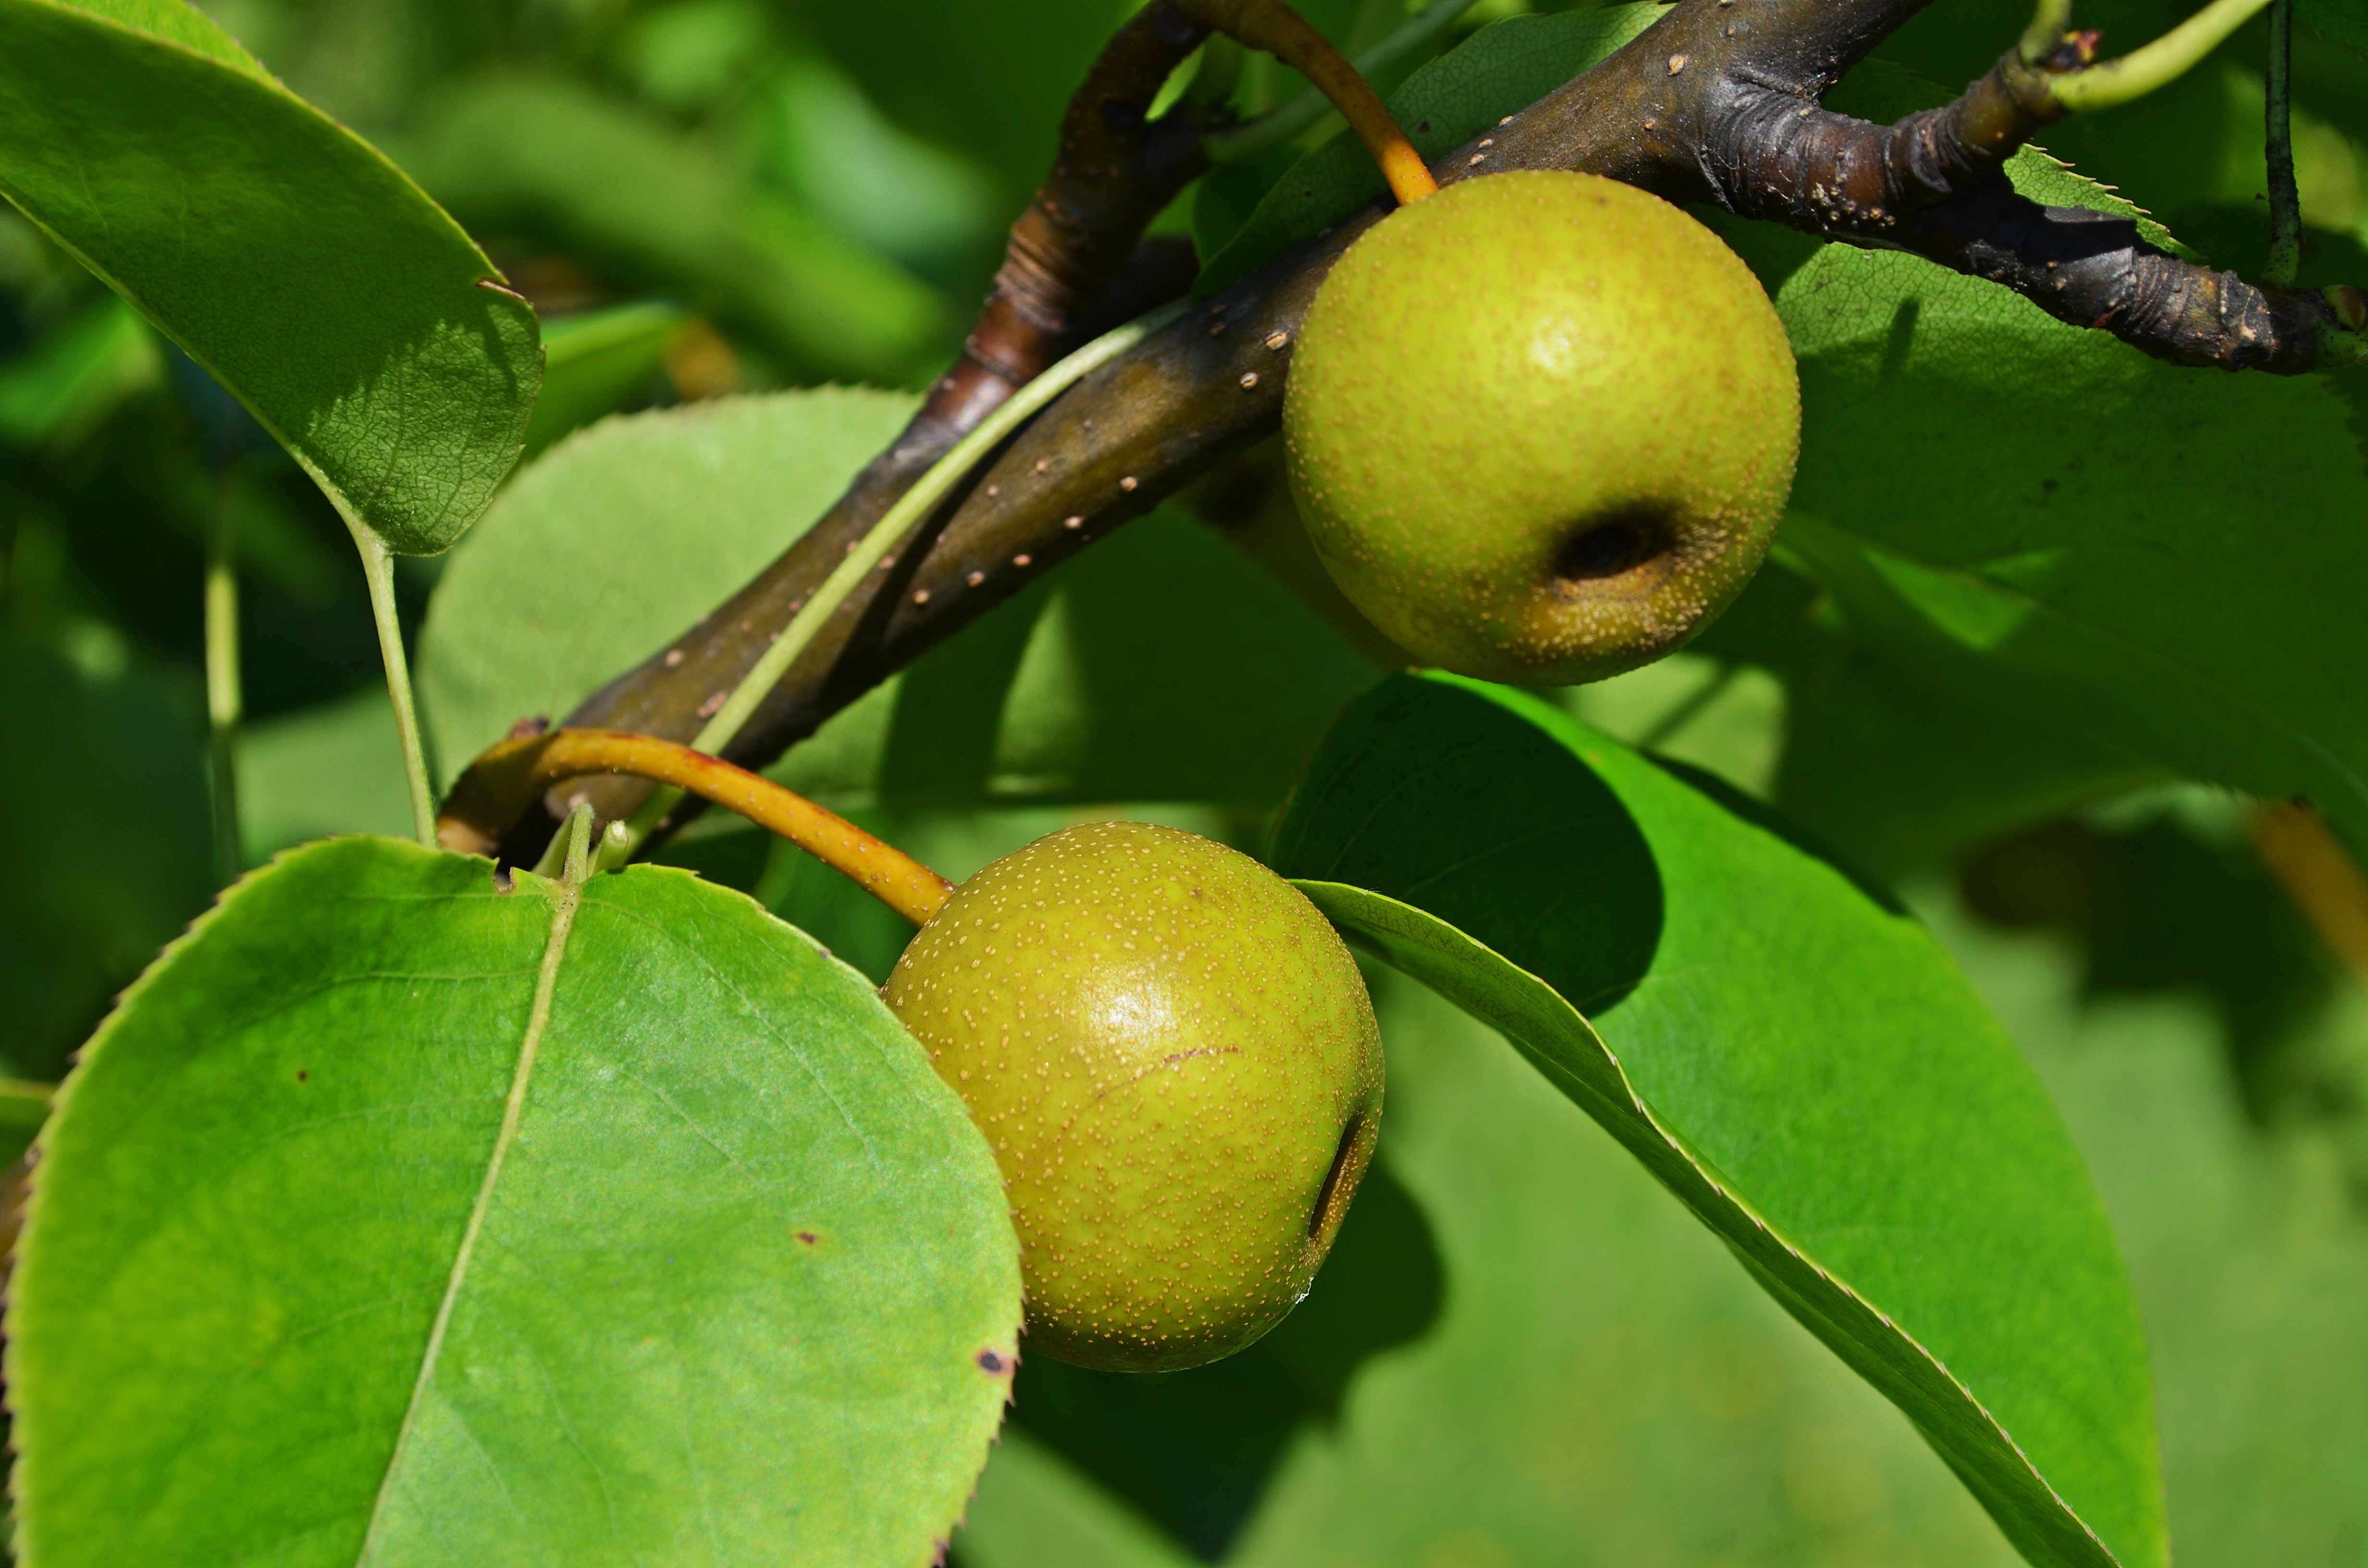
tree, nature, branch, plant, fruit, leaf, flower, foliage, food, produce, evergreen, agriculture, garden, closeup, pear, sad, gardening, vegetation, shrub, vitamins, citrus, flowering plant, rose family, konary, bitter orange, asian pear, woody plant, land plant, hardy kiwi, common persimmon